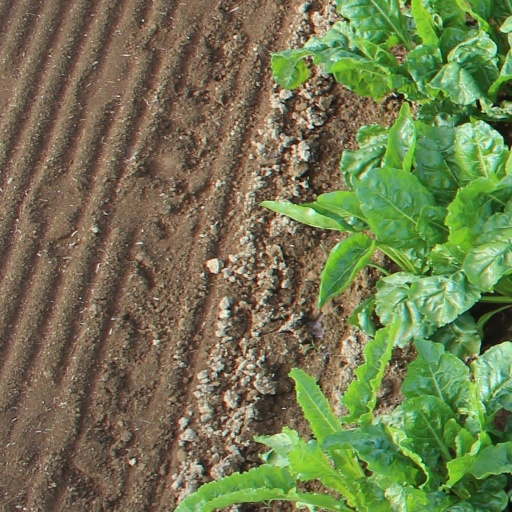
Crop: sugar beet